Donald Trump

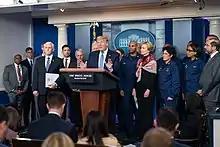
Trump speaks in the West Wing briefing room with various officials standing behind him, all in formal attire and without face masks

Trump described himself as a "nationalist" and his foreign policy as "America First". He supported populist, neo-nationalist, and authoritarian governments. Unpredictability, uncertainty, and inconsistency characterized foreign relations during his tenure. Relations between the U.S. and its European allies were strained under Trump. He criticized NATO allies and privately suggested that the U.S. should withdraw from NATO. Trump supported many of the policies of Israeli prime minister Benjamin Netanyahu. In 2020, Trump hosted the signing of the Abraham Accords between Israel and the United Arab Emirates and Bahrain to normalize their foreign relations.